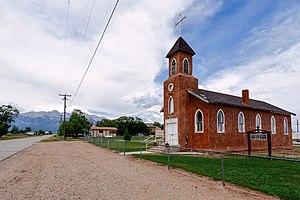
Le Colorado est un État de l'Ouest américain. Sa capitale est Denver, qui forme avec Aurora une métropole de 3 214 218 habitants, soit plus de la moitié de la population de l'État. Le Colorado est surnommé l'« État du centenaire » car il a intégré l'Union en 1876, 100 ans après la déclaration d'indépendance des États-Unis.